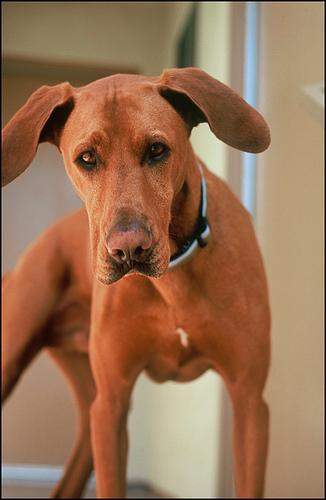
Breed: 230-n000080-Rhodesian_ridgeback